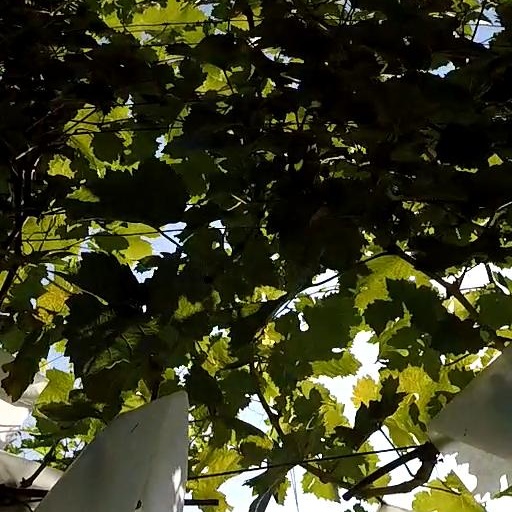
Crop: grape